Song–Đại Việt war

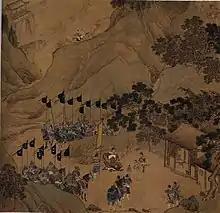
"Nong Zhigao Crossing the Border", Ming dynasty, 15th century

Frontier unrest began anew in 1057 when Nùng Tông Ðán (C. Nong Zongdan), a kinsman of Nùng Trí Cao, entered Song territory. The frontier administrator Wang Han visited Nùng Tông Ðán's camp at Leihuo (in Quang Nguyên) to discourage him from seeking inclusion in the Song dynasty since it would upset the Viet court. Instead he proposed that he stay outside Song territory as a loyal frontier militia leader. Wang feared that a resurgence of the Nùng clan would spell trouble for the frontier. The Song court ignored his apprehensions and offered the Nùng and other communities "Interior Dependency" status. By 1061, Emperor Renzong of Song (r. 1022-63) was regretting his decision and lamented that the "Nùng Bandit" and his kin had strayed far from their frontier duties and might never be incorporated into the Song administration. However in 1062 when Nùng Tông Ðán requested his territory be incorporated into the Song empire, Renzong accepted his request. According to "The Draft Documents Pertaining to Song Official Matters", Nùng Tông Ðán was regarded by the Song as the prefect of Leihuo prefecture, renamed "Pacified Prefecture" ("Shun'anzhou"), and possessed the title "Personal Guardian General of the Right." Nùng Trí Hội (C. Nong Zhihui) the brother of Nùng Trí Cao, received the title "Personal Guardian of the Left." Other members of the Nùng clan in Temo such as Nùng Binh, Năng Lượng, and Nùng Hạ Khanh swore loyalty to the Song. Nùng Trí Cao's former generals Lư Báo, Lê Mạo, and Hoàng Trọng Khanh were also granted official titles.